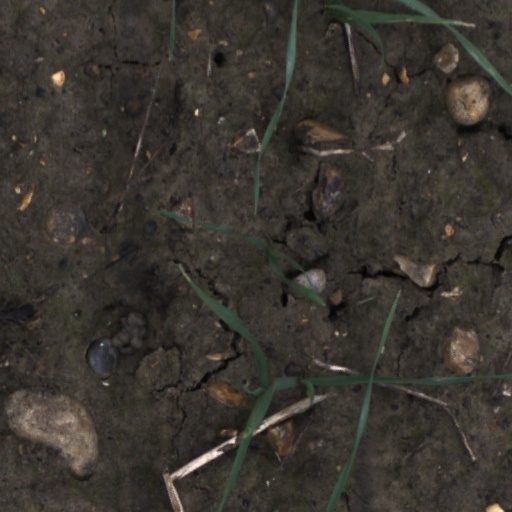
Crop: wheat